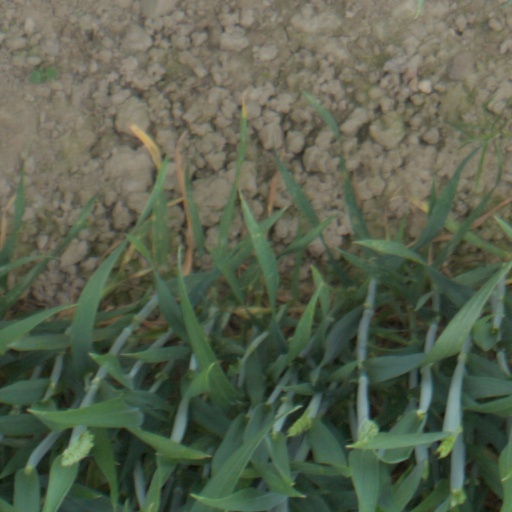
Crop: wheat